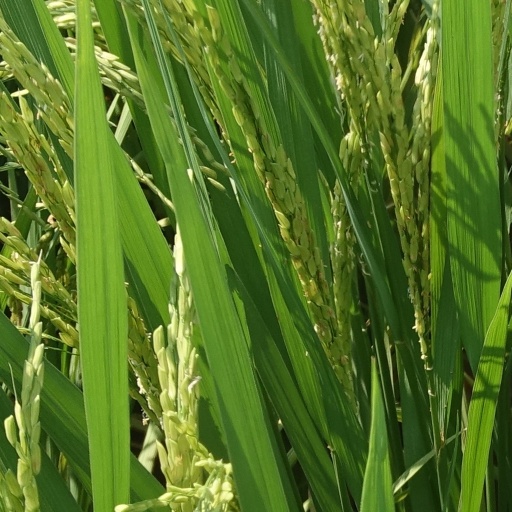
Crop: rice